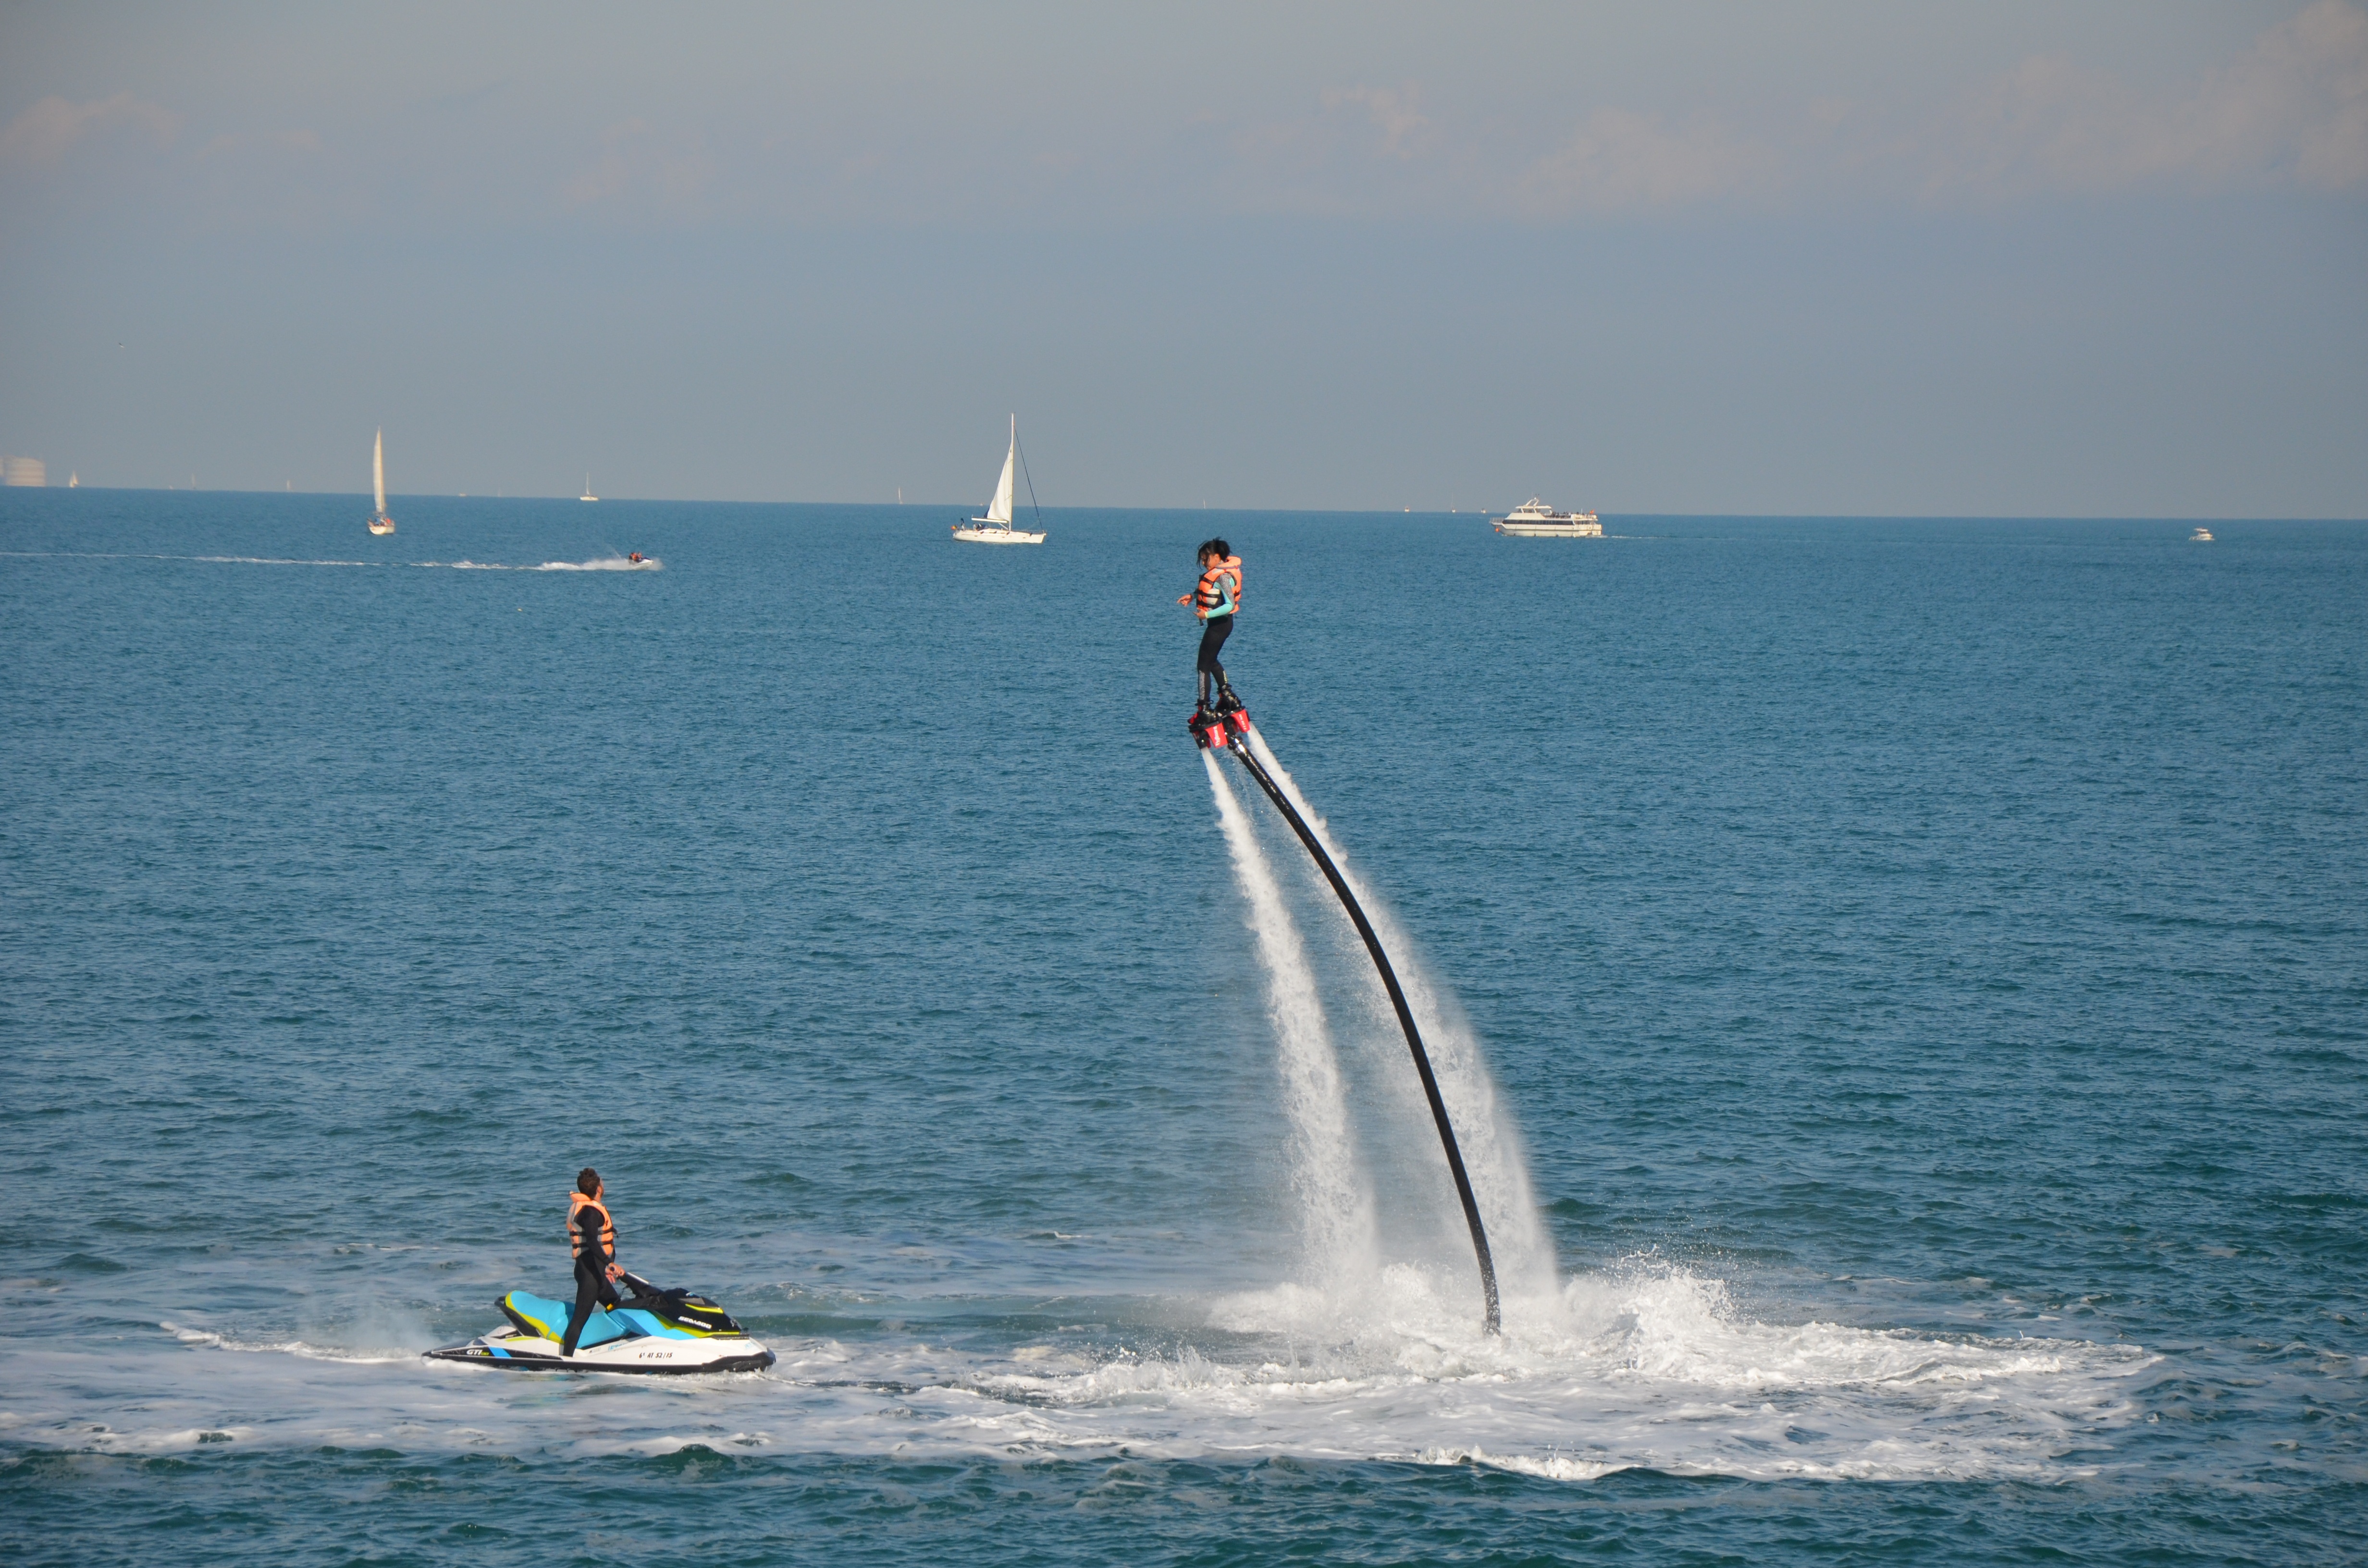
beach, sea, water, sand, ocean, boat, wave, wind, mediterranean, vehicle, sailing, rocks, boating, windsurfing, sail, valencia, flyboard, mediterranean sea, sea sky, water sport, wind wave